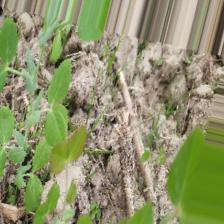
Label: Lentil Rust